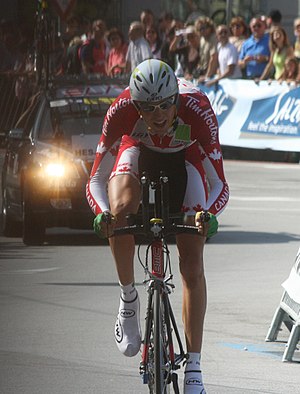
Ryder Hesjedal
Ryder Hesjedal er en canadisk cykelrytter. Han er en tidligere mountainbikerytter som blandt andet har sølvmedalje fra U23-VM i 2001. I 2005 blev han professionel på Discovery Channel efter flere år på Rabobanks amatørhold.